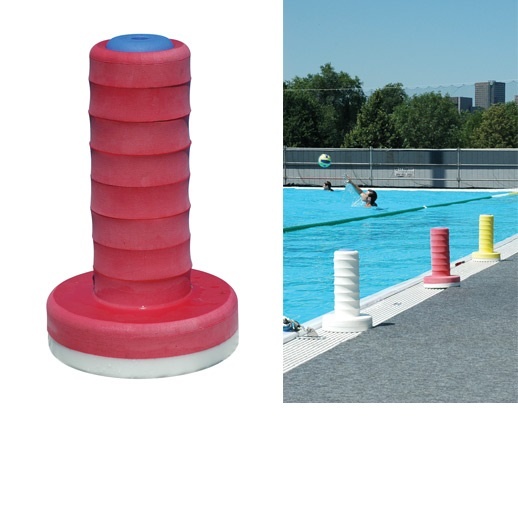
Marqueurs de zone pour Water Polo
Marqueurs de zone pour Water Polo Fabriqué au Québec de mousse EVA résistante de première qualité. Cet ensemble de marqueurs de water-polo permet de délimiter les différentes zones du champ de jeu. L es marqueurs ont une base faite de plastique haute densité pour une plus grande stabilité. Notre ensemble de marqueur de zone pour water polo comprend: 6 bornes blanches, 4 bornes jaunes et 4 bornes rouges et est conforme aux normes de la FINA. Spécifications détaillés marqueurs de zone pour Water Polo 14.75" de hauteur Fait en mousse EVA Résiste à l'eau, chlore etc . 14 bornes incluses Ce produit est disponible présentement. Commandez maintenant. La livraison sera complété en 10-14 jours ouvrables.
Brand: Nordesco
Category: Sporting Goods > Athletics > Water Polo > Water Polo Goals